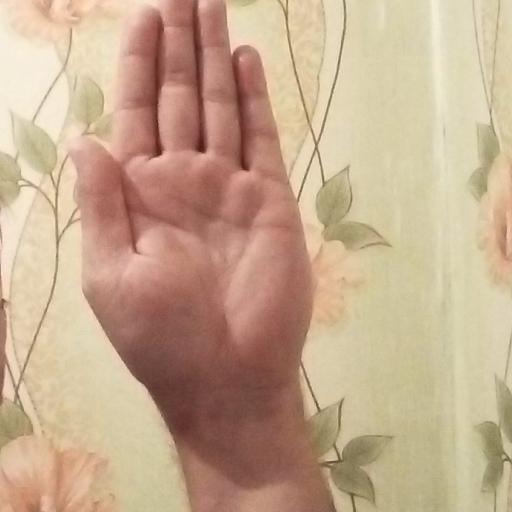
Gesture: stop